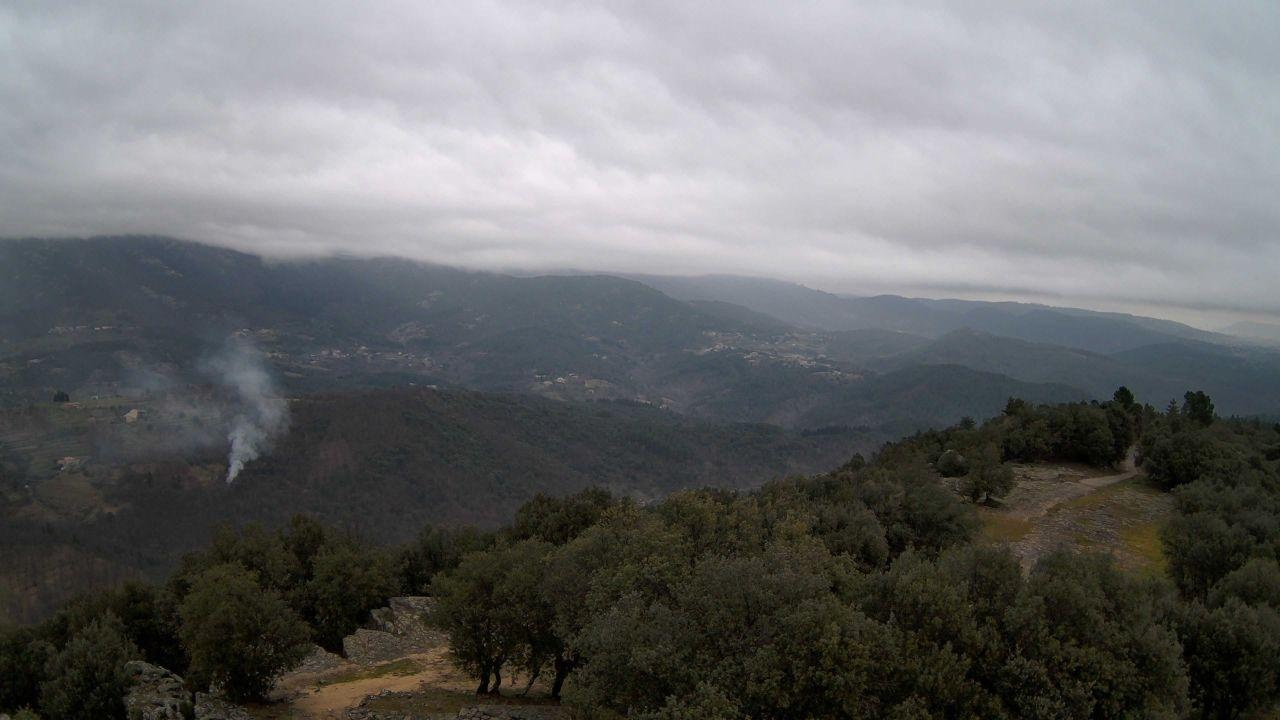
Fire: no
Smoke: yes